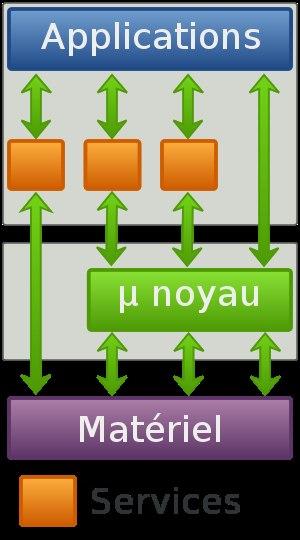
Un noyau de système d’exploitation, ou simplement noyau, ou kernel en anglais, est une des parties fondamentales de certains systèmes d’exploitation. Il gère les ressources de l’ordinateur et permet aux différents composants — matériels et logiciels — de communiquer entre eux.